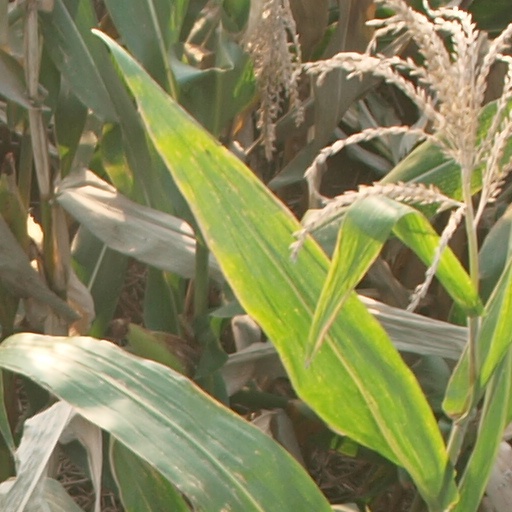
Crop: maize; corn